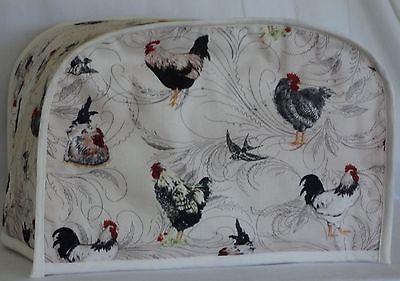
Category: toaster